Isaac Newton's occult studies

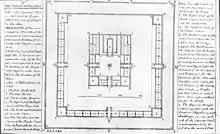
Isaac Newton's diagram of part of the Temple of Solomon, taken from Plate 1 of "The Chronology of Ancient Kingdoms Amended" (published London, 1728)

Newton extensively studied and wrote about the Temple of Solomon, dedicating an entire chapter of "The Chronology of Ancient Kingdoms Amended" to his observations of the temple. Newton's primary source for information was the description of the structure given within 1 Kings of the Hebrew Bible as well as the Book of Ezekiel, which he translated himself from Hebrew with the help of dictionaries, as his knowledge of that language was limited.